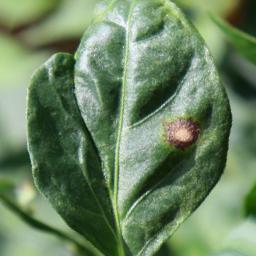
Label: cercospora